Illegal, unreported and unregulated fishing

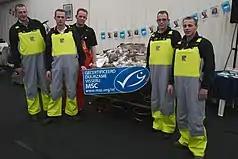
Osprey Crew posing with Marine Stewardship Council (MSC) logo in front of recently caught fish

Illegal, unreported and unregulated fishing (IUU) is a board term that refers to fishing without the permission of a nation state, or in contravention of its laws and regulations; unreported or misreported fishing; and fishing that is conducted in an area with no applicable conservation or management measures.